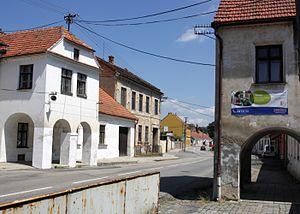
Želešice est une commune du district de Brno-Campagne, dans la région de Moravie-du-Sud, en République tchèque. Sa population s'élevait à 1 705 habitants en 2017.